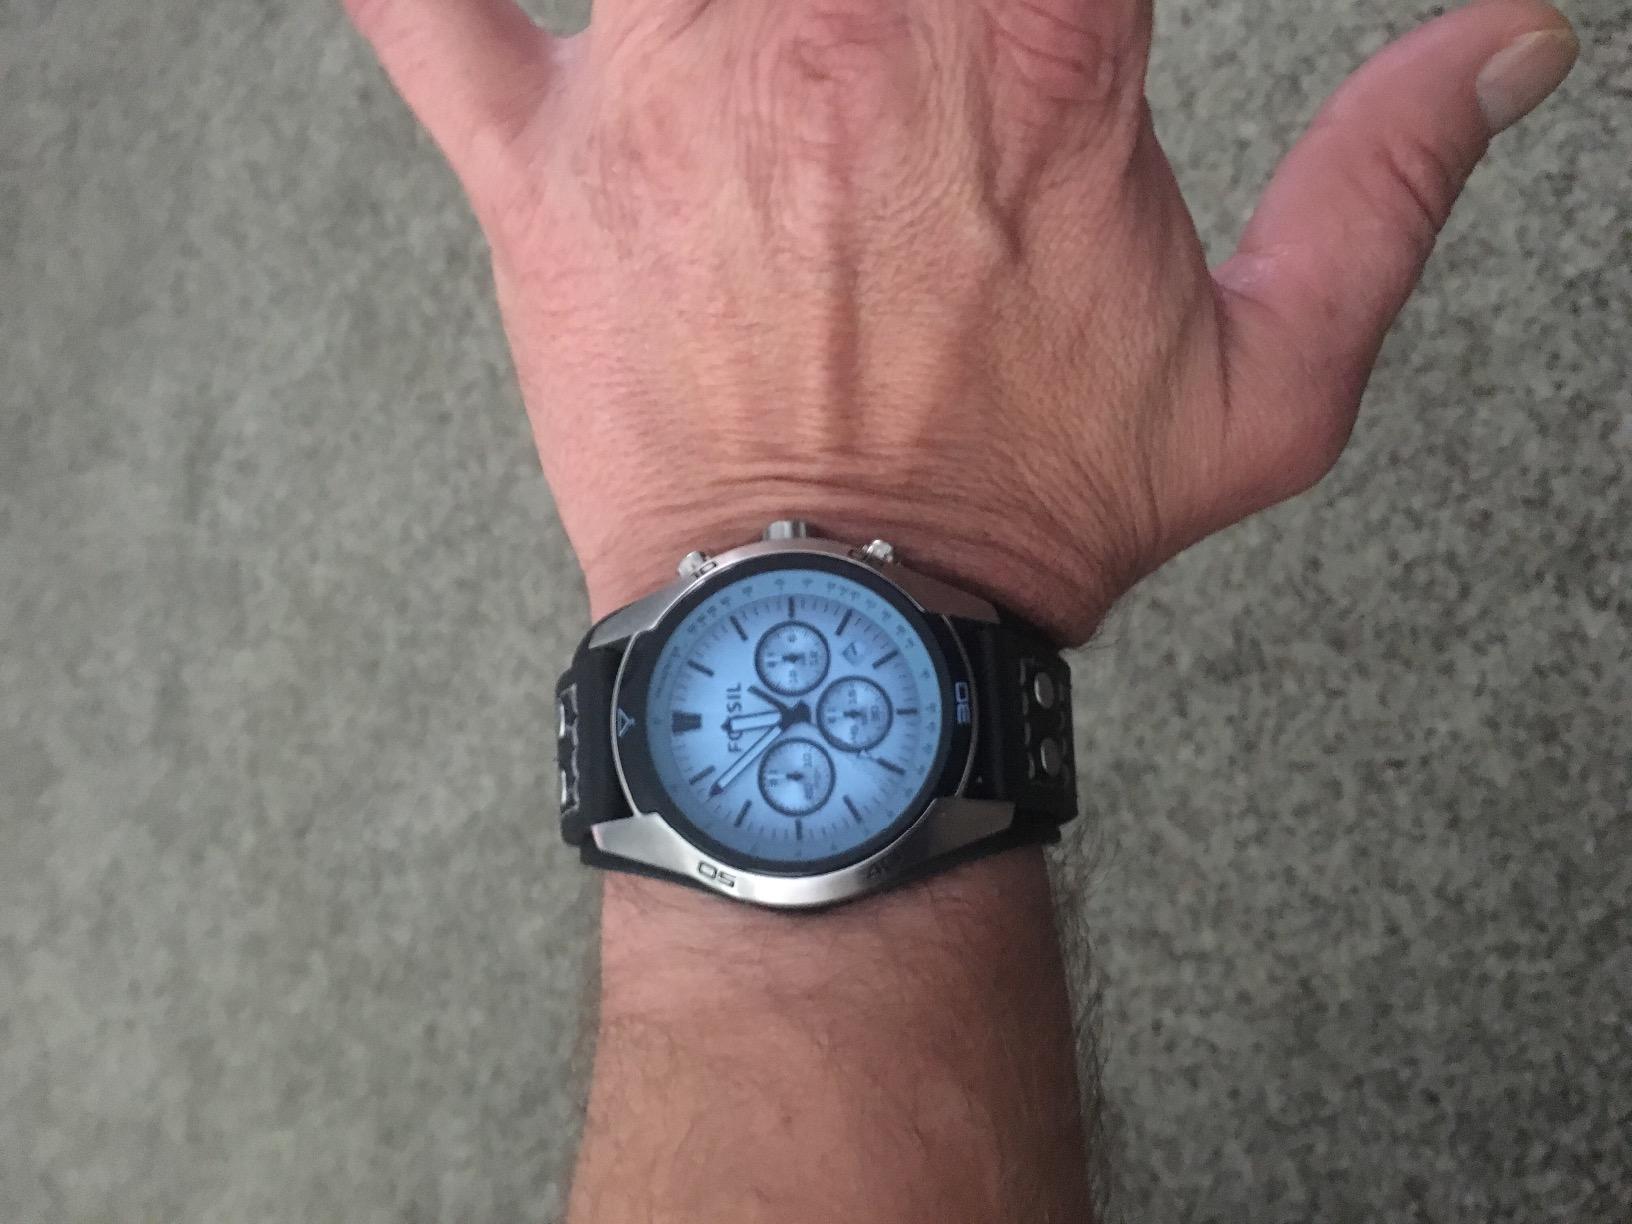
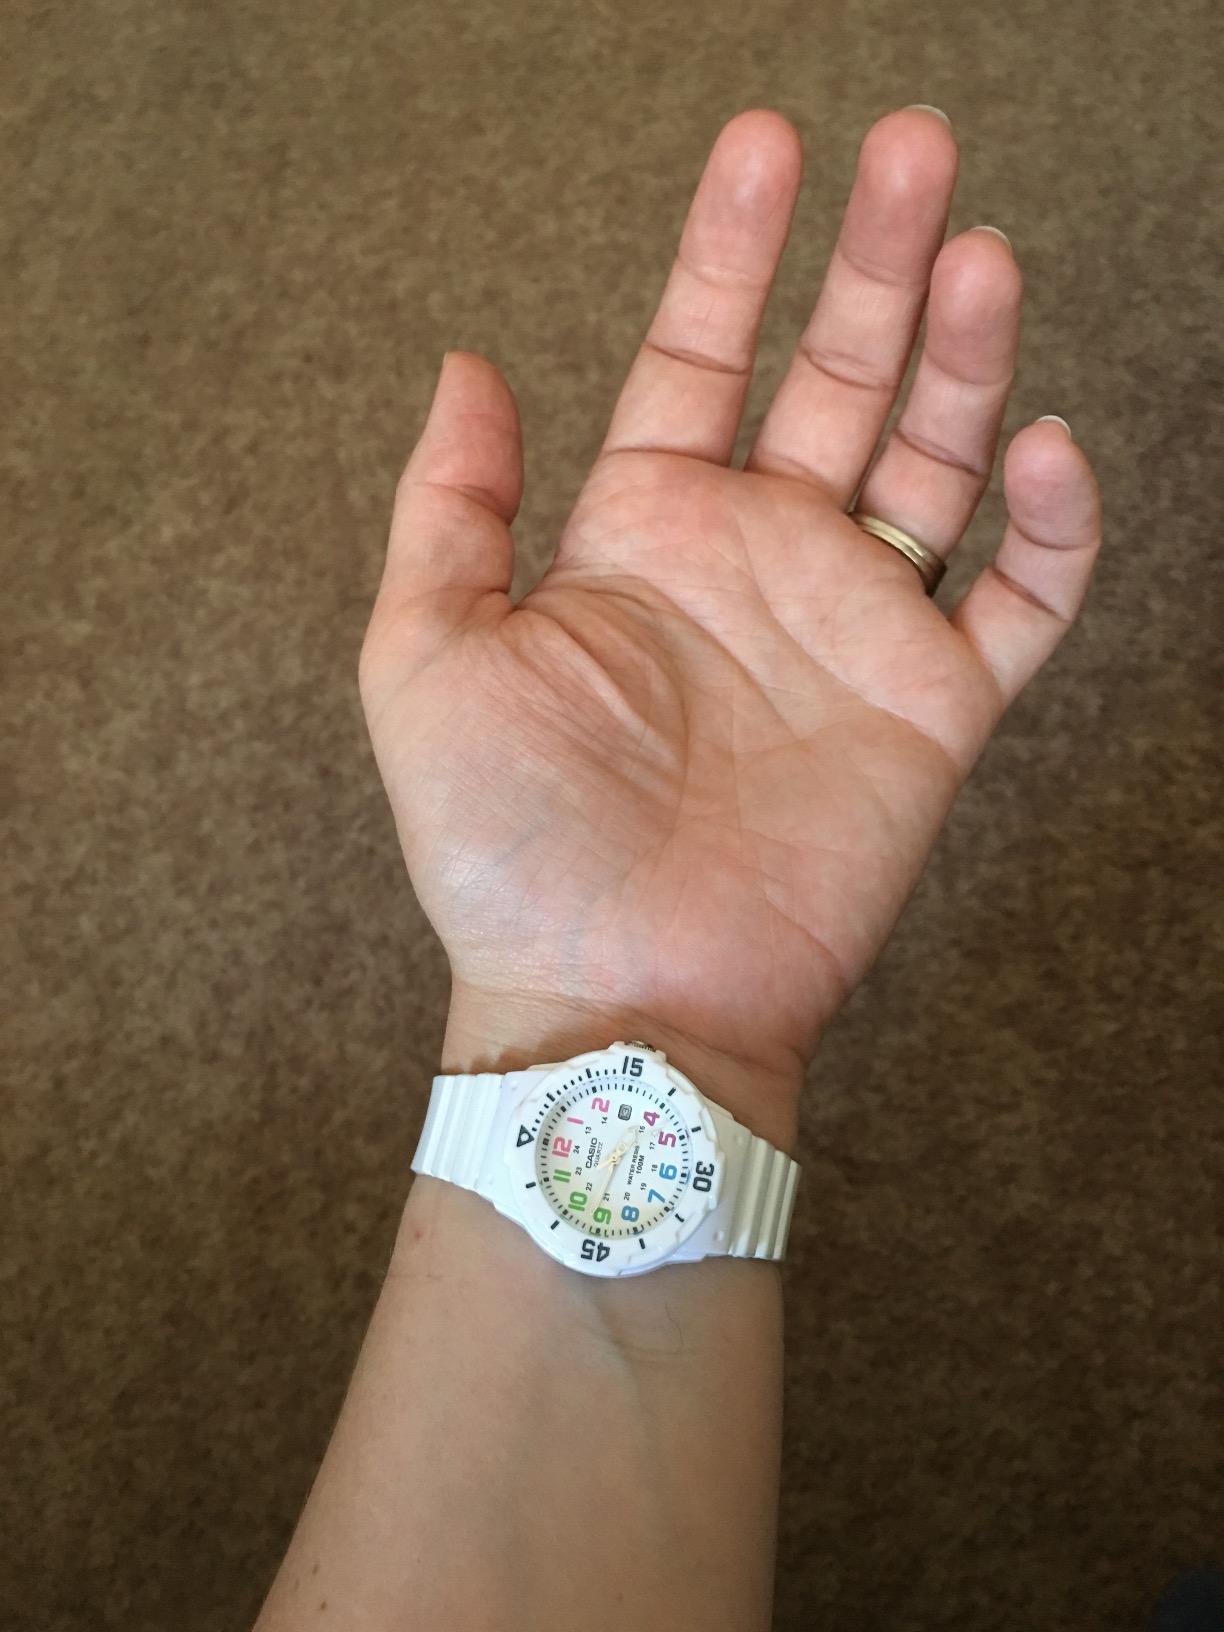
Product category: accessories_watch
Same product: no